Pasamalar (TV series)

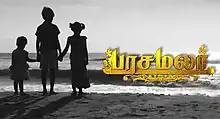

Pasamalar is a 2013-2016 Indian Tamil-language soap opera that aired on Sun TV. A prime time serial, it premiered on 7 October 2013 to 31 December 2016 for 983 episodes. It was initially aired from Monday to Friday at 6:30PM IST and later extended up to Saturday. The show starred Stalin, Chandra Lakshman and Shamily Sukumar in the lead roles as Poovarasu, Thamarai and Mallika. while, Pavani Reddy, Pradeep Kumar, Yuvarani, Shilpa Mary Teresa, Jeevitha, Guru Aravind, Bhuvaneshwari and others playing a supporting roles. It is produced by Home Movie Makers and directed by Sadhasivam Perumaal and Azhagar, S.Sundarmoorthy.